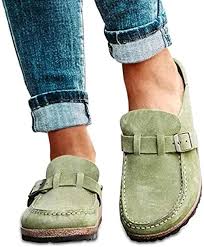
Label: Boat